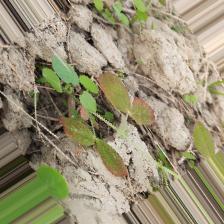
Label: Lentil Rust